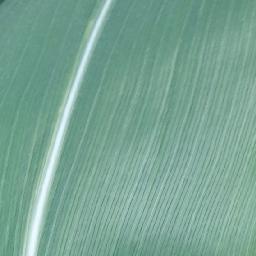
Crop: corn
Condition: (maize)_healthy